Sahara Las Vegas

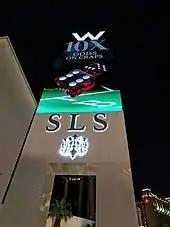
Sign for SLS and W Las Vegas

In October 2015, it was announced that Nazarian would sell his 10-percent interest to Stockbridge, which would pay a licensing fee to SBE to continue using the SLS name. Stockbridge stated that the deal would be more cost-efficient and would give greater flexibility to open new restaurants at the resort. Nazarian also considered the deal beneficial. The acquisition was approved by the state in November 2015, and Stockbridge ended its affiliation with Hilton and its Curio collection.